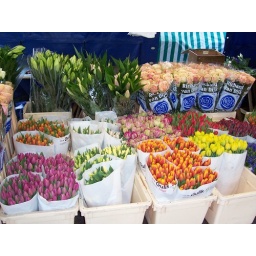
More flowers in Groningen's Vismarkt. It looks like Dick Van Dyke (Richard van Dijk) has his own flower company.